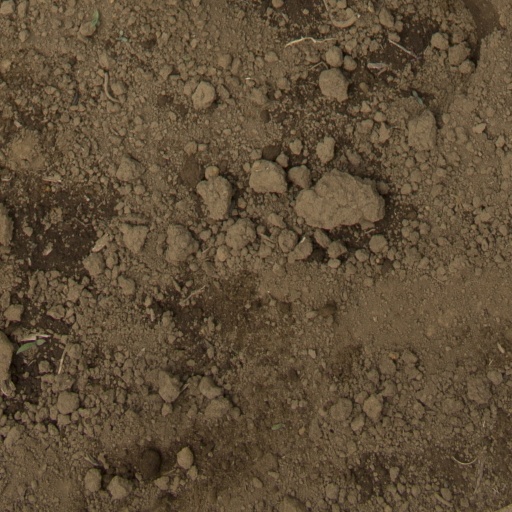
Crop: Jerusalem artichoke